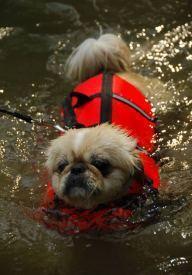
Pekinese